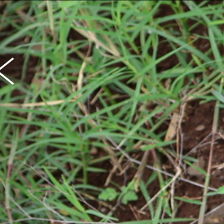
Weed species: Harali_(Cynodon_dactylon)